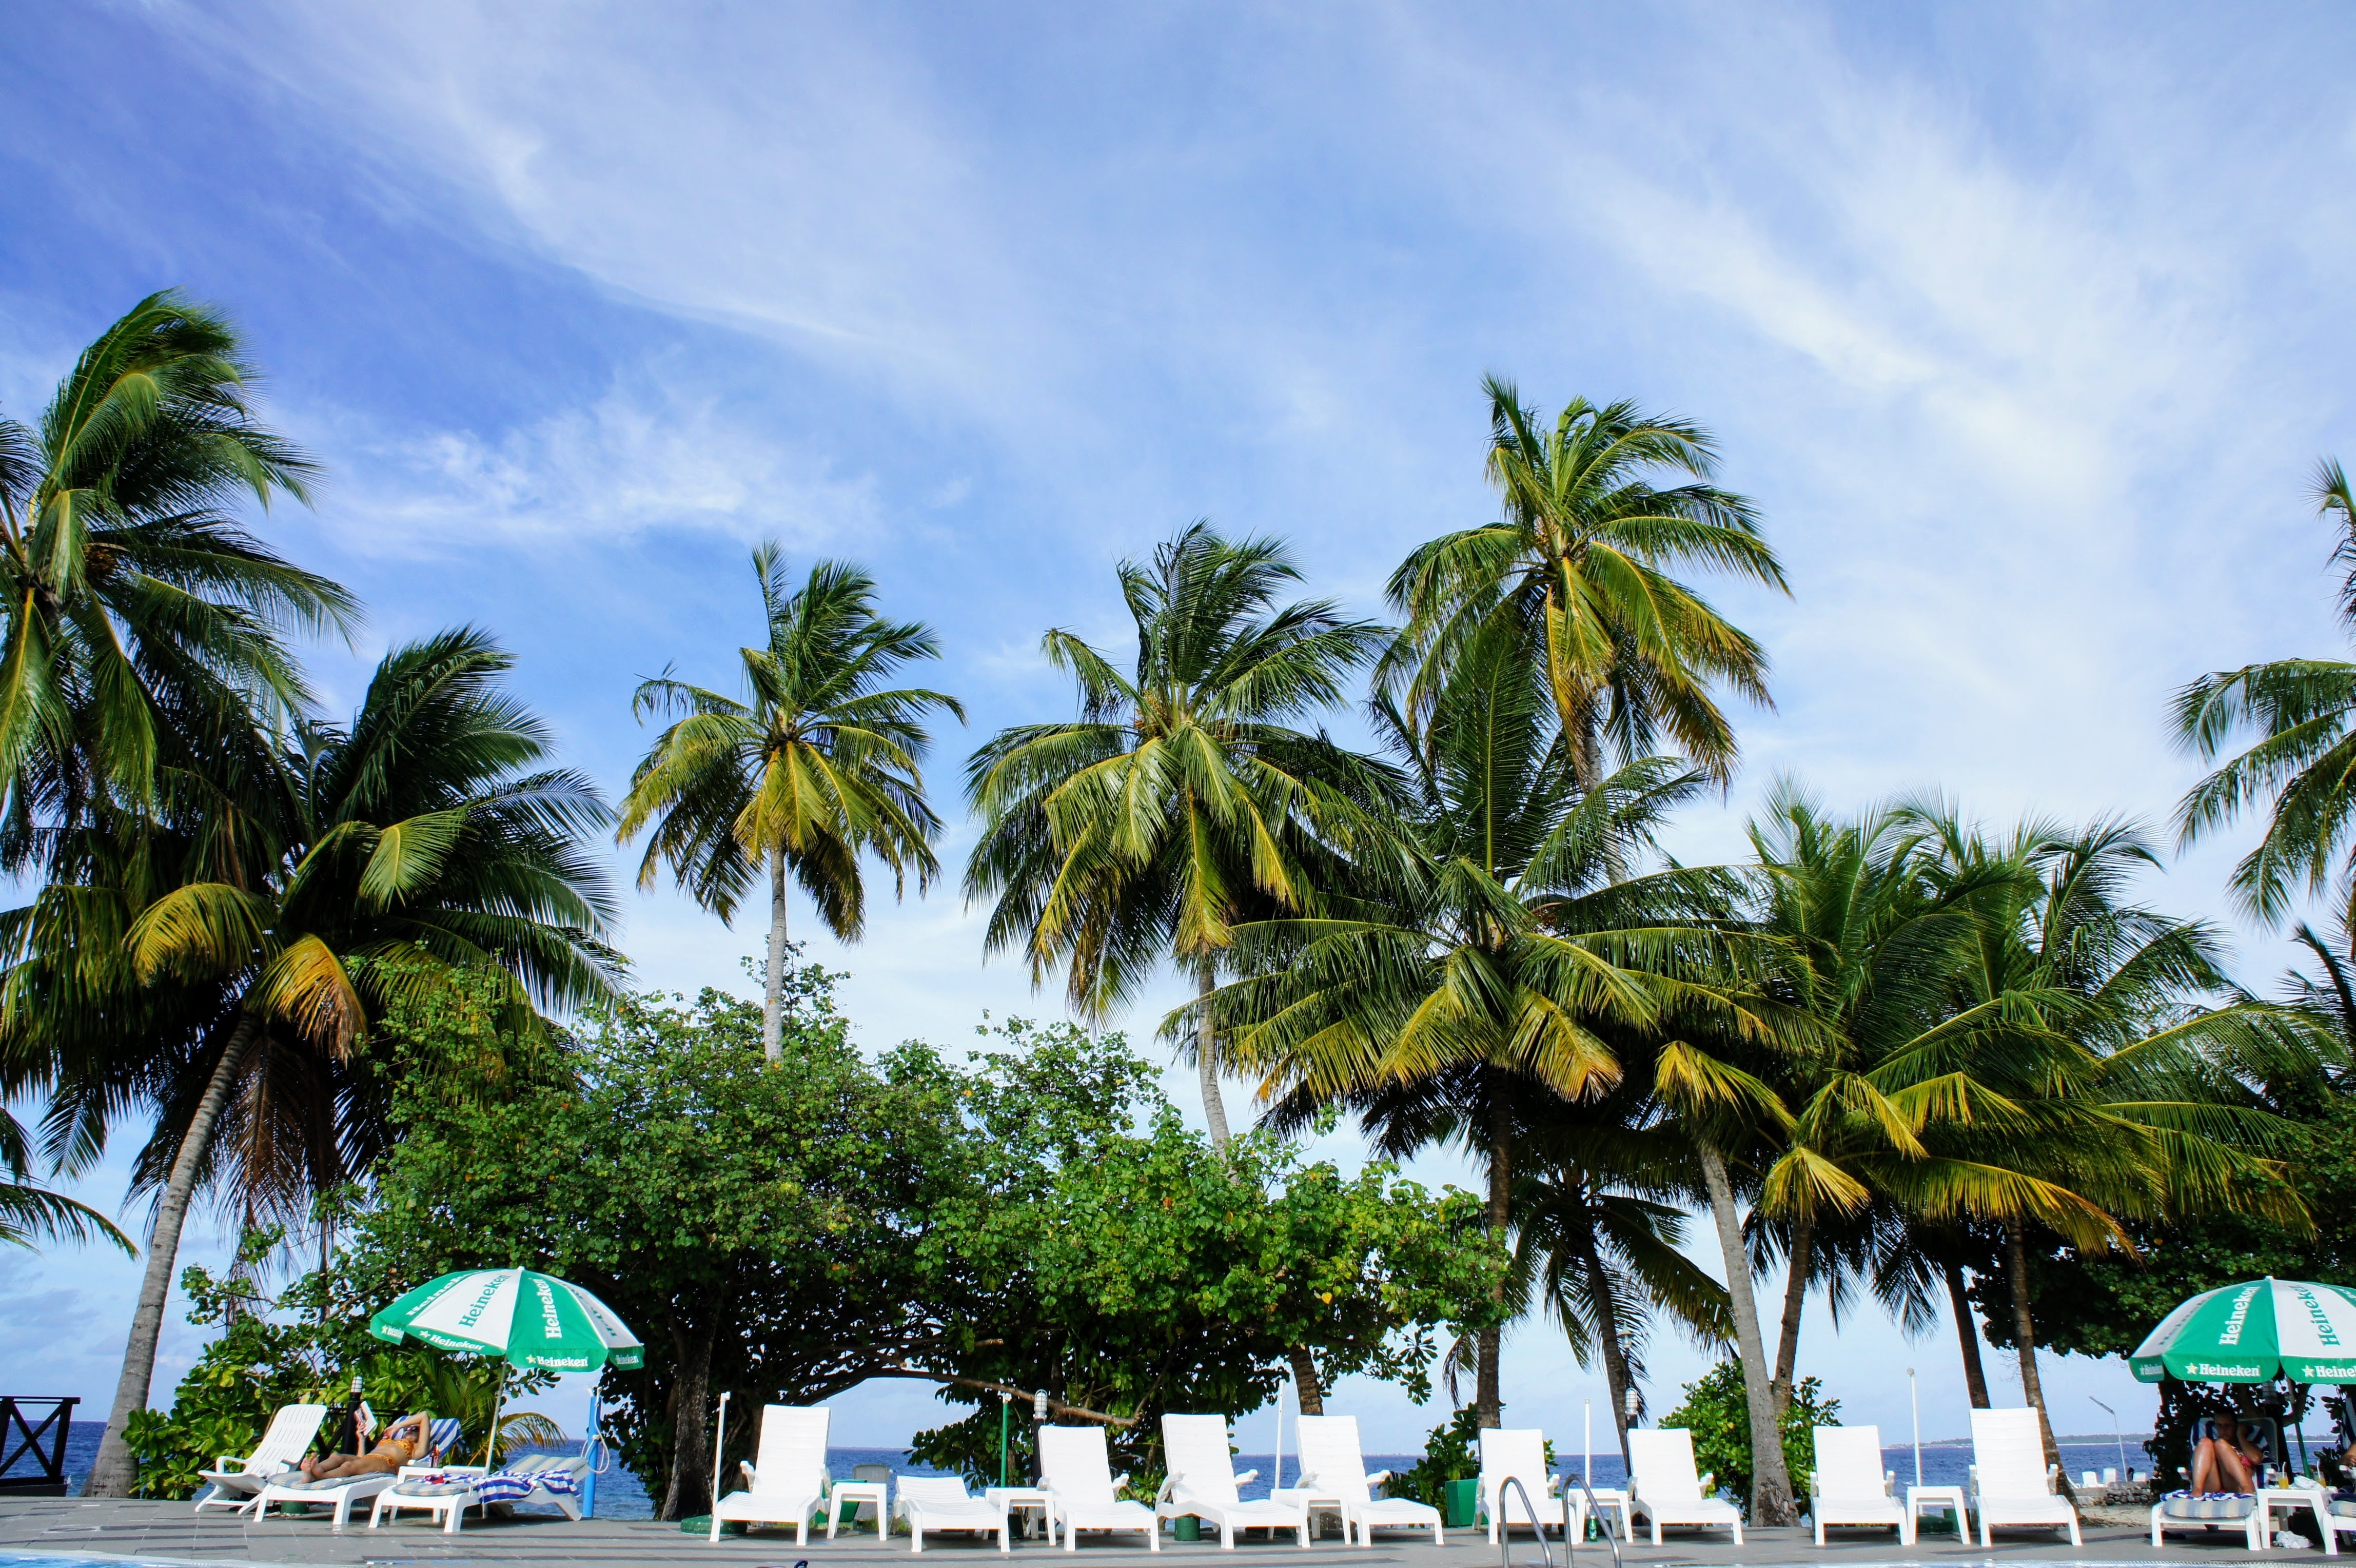
beach, sea, coast, tree, plant, sky, palm tree, flower, vacation, pool, green, tourism, blue sky, clouds, resort, caribbean, exotic, palm trees, tropics, partly cloudy, woody plant, arecales, palm family, pool are